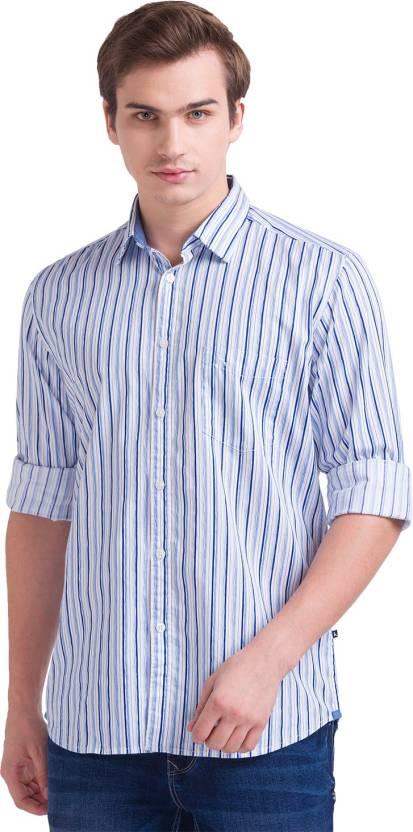
Blue Striped Men Slim Fit Striped Casual Shirt